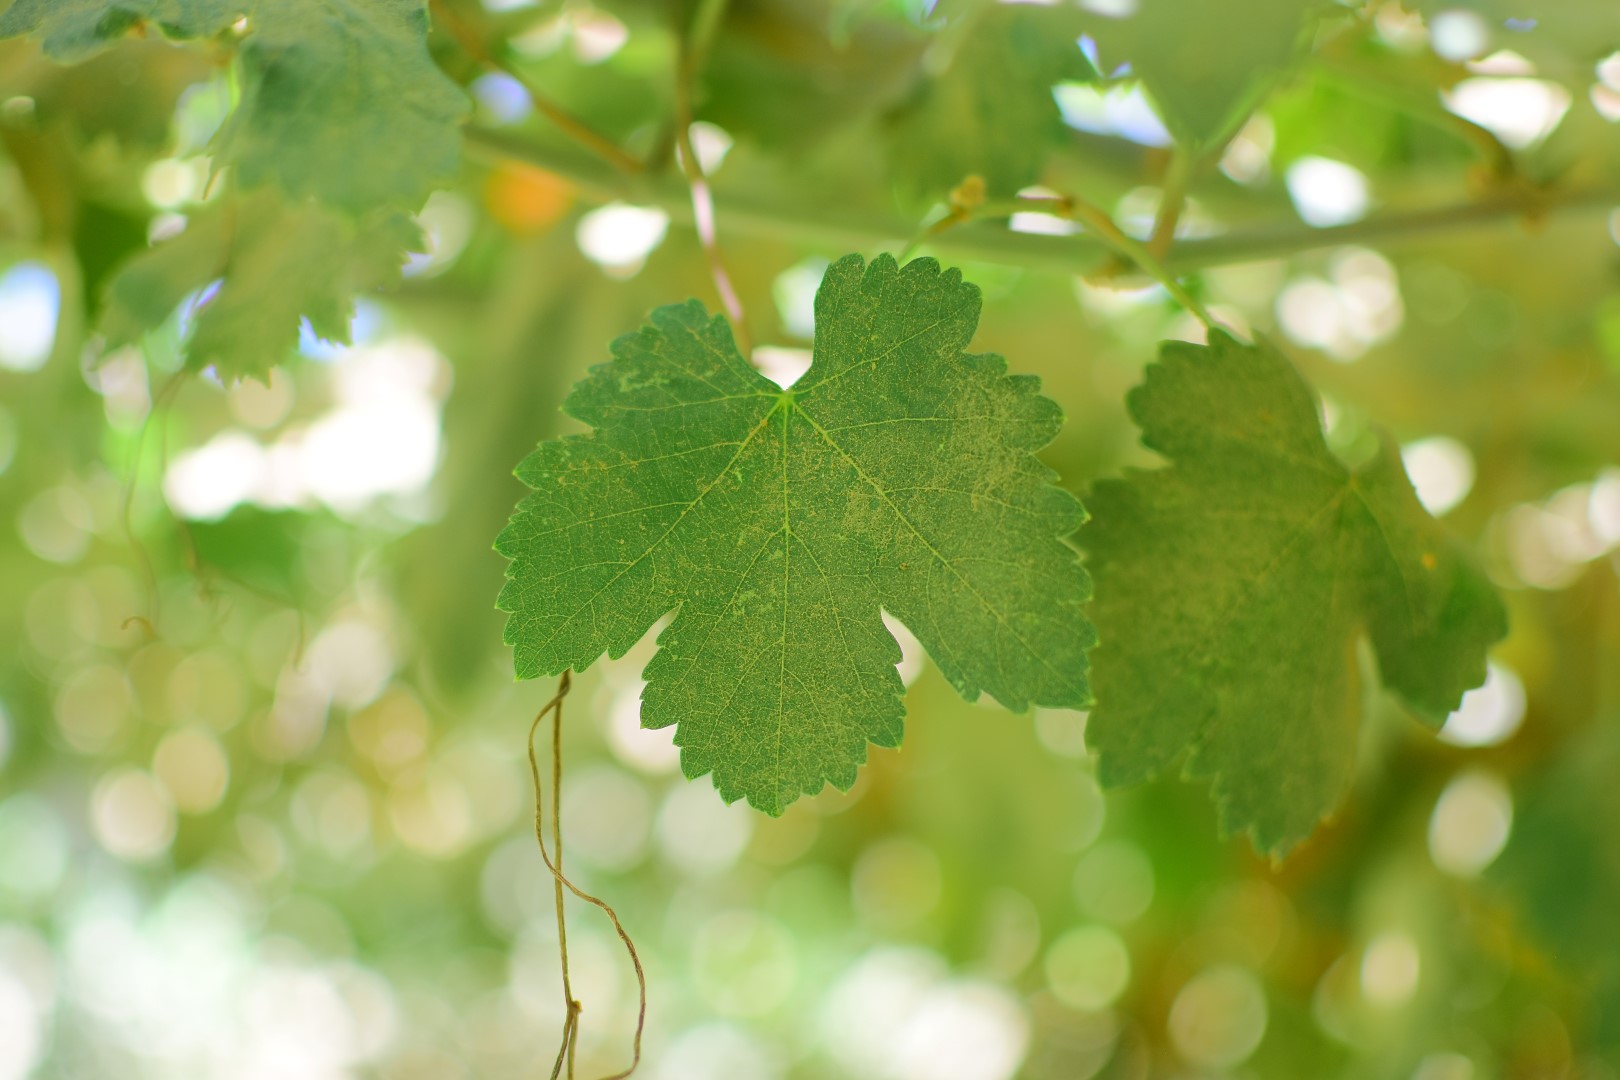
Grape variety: Halawani